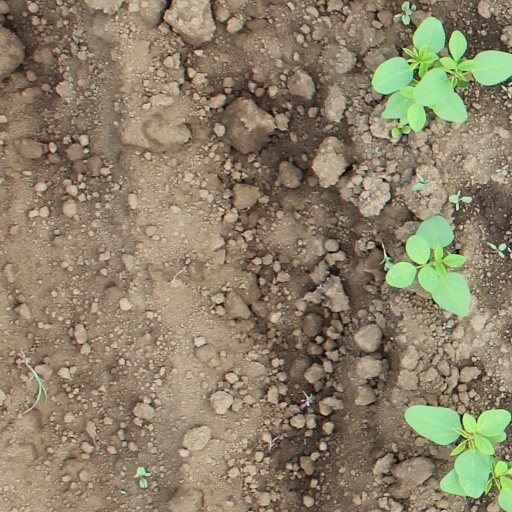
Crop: soybean